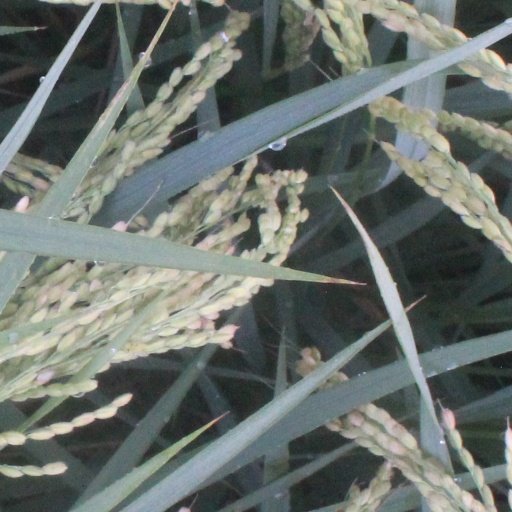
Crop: rice